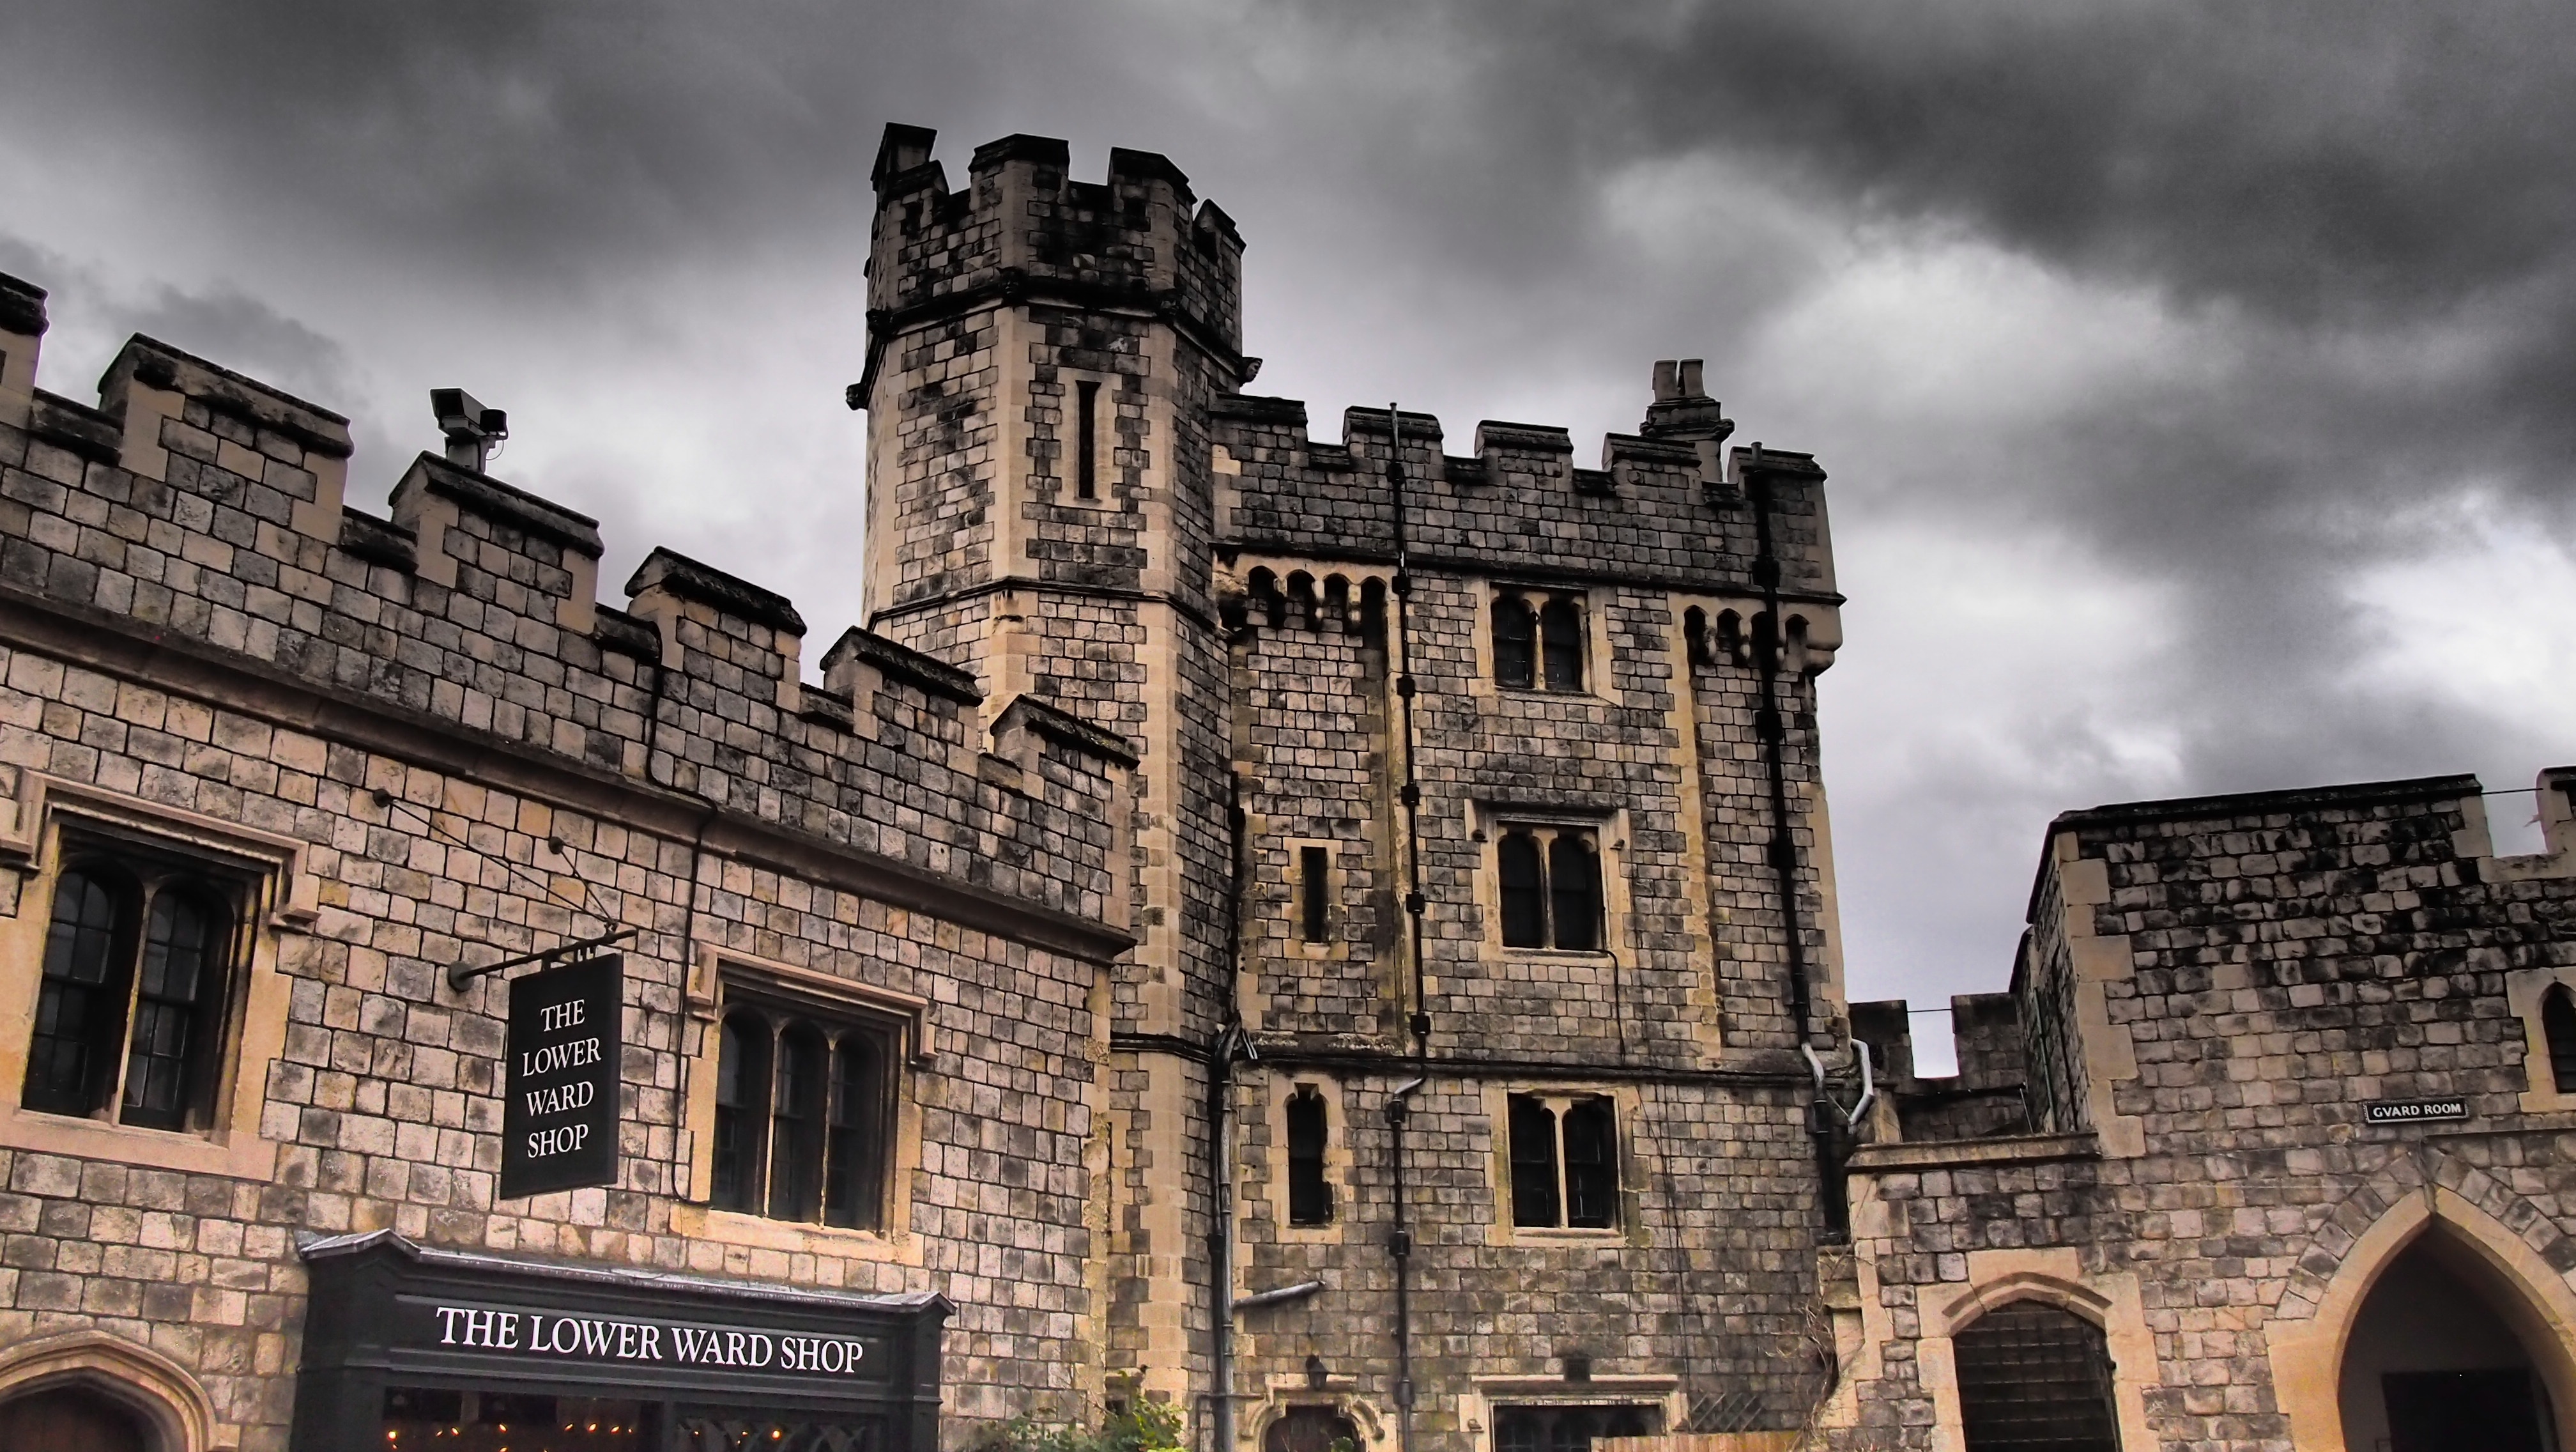
architecture, mansion, house, town, building, chateau, cityscape, park, castle, landmark, facade, london, ruins, history, estate, windsor castle, urban area, ancient history